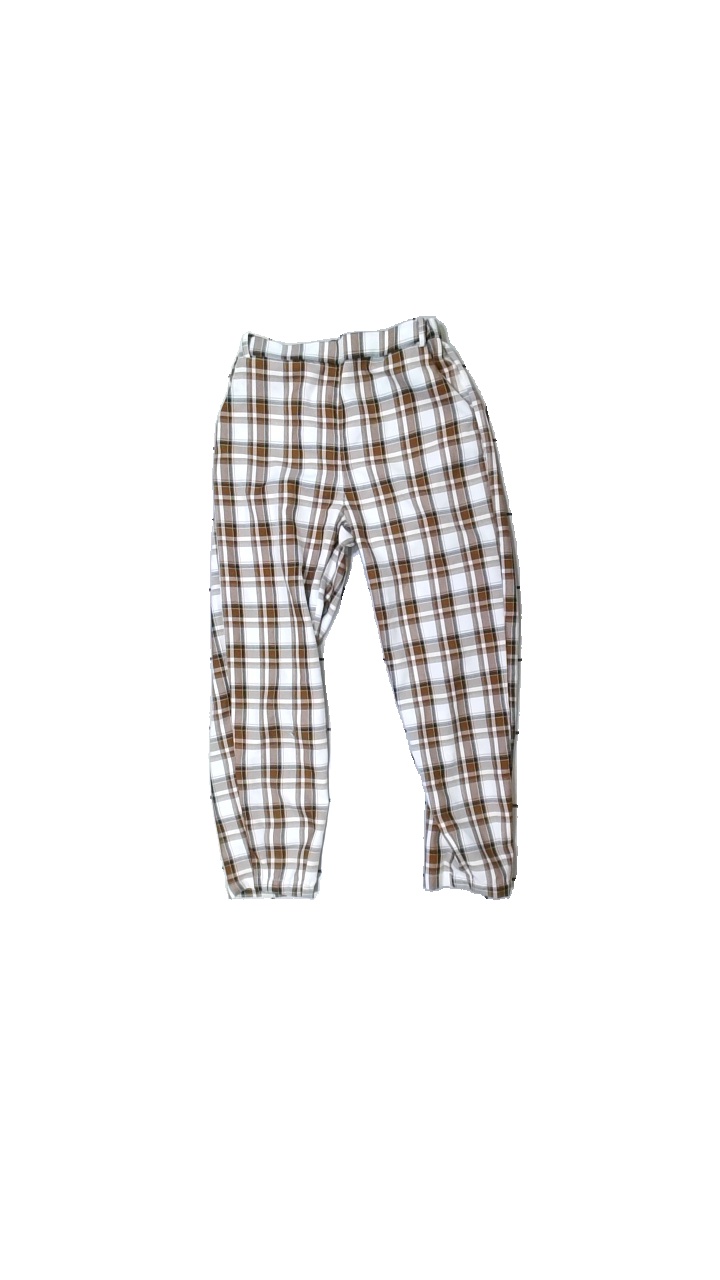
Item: Trousers (Children)
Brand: Missing
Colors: White, Brown, Black
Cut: Regular
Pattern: Checkered print
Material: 100% polyester
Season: All
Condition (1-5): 2
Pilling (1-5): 3
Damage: holes
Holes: Minor
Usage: Export
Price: <50